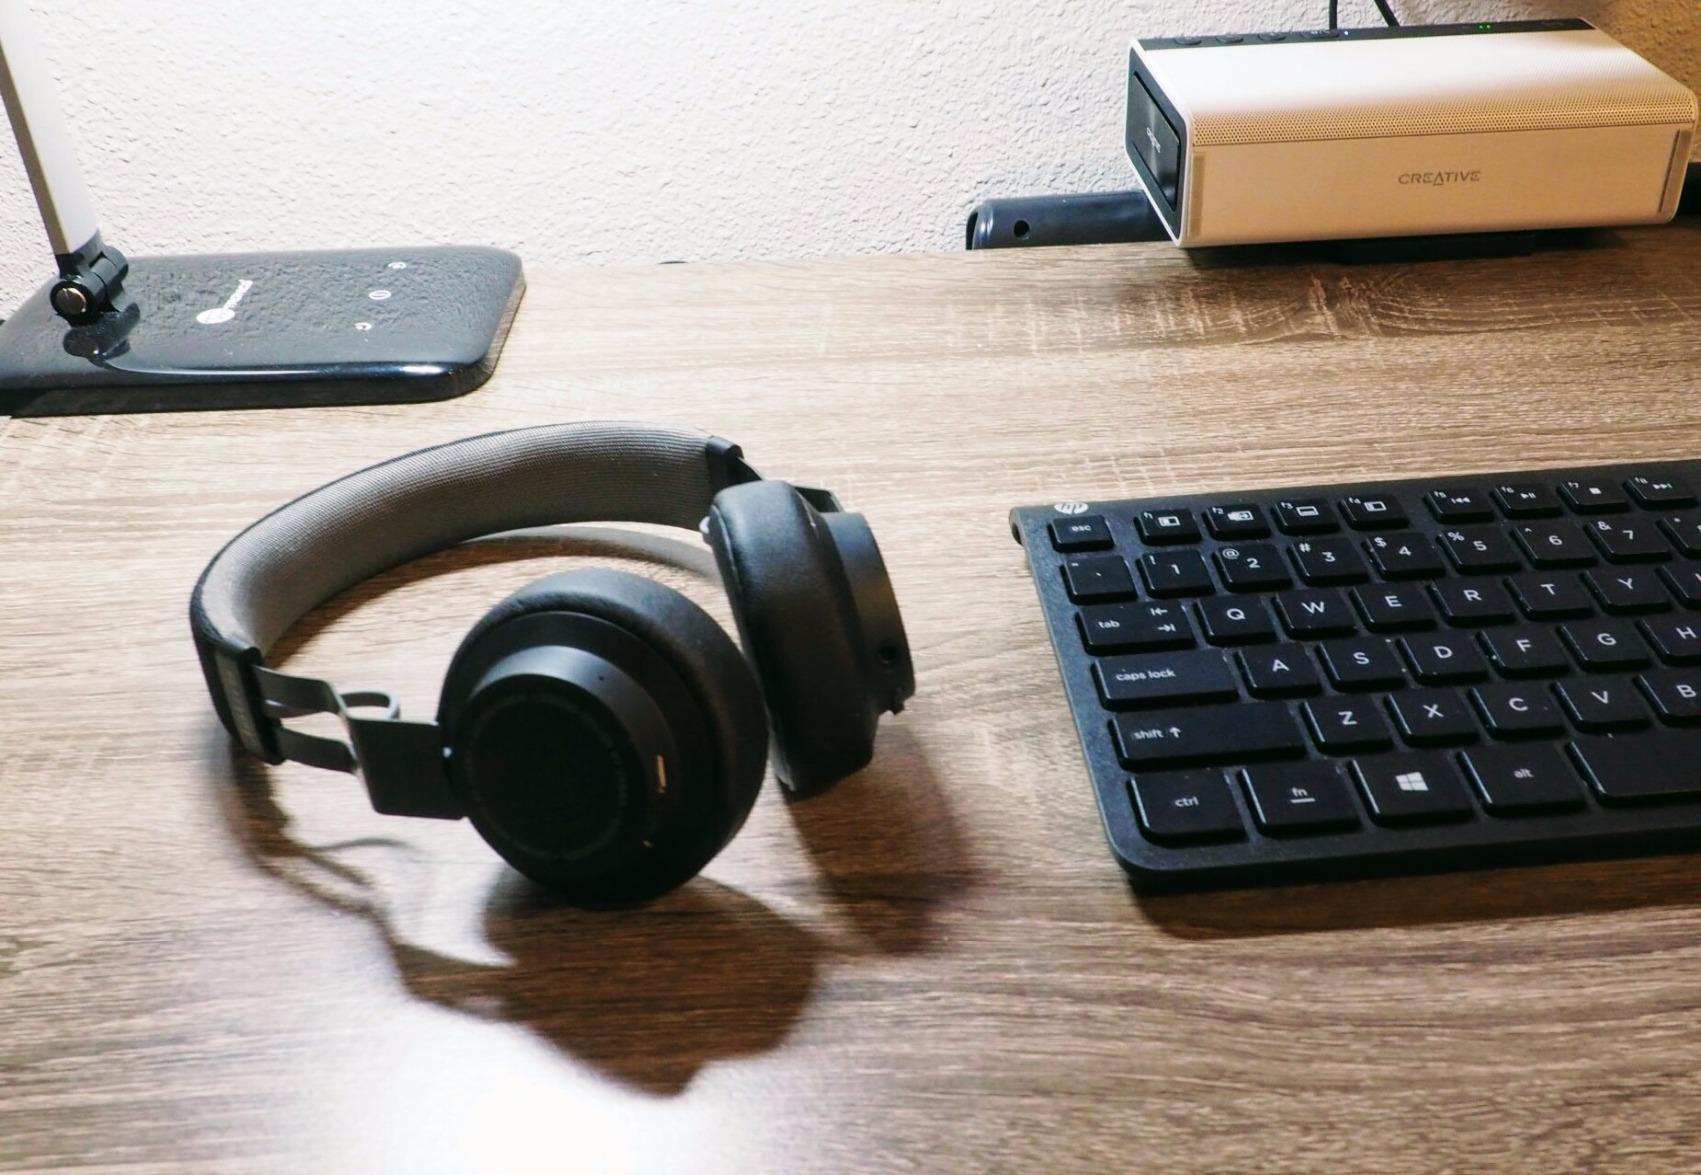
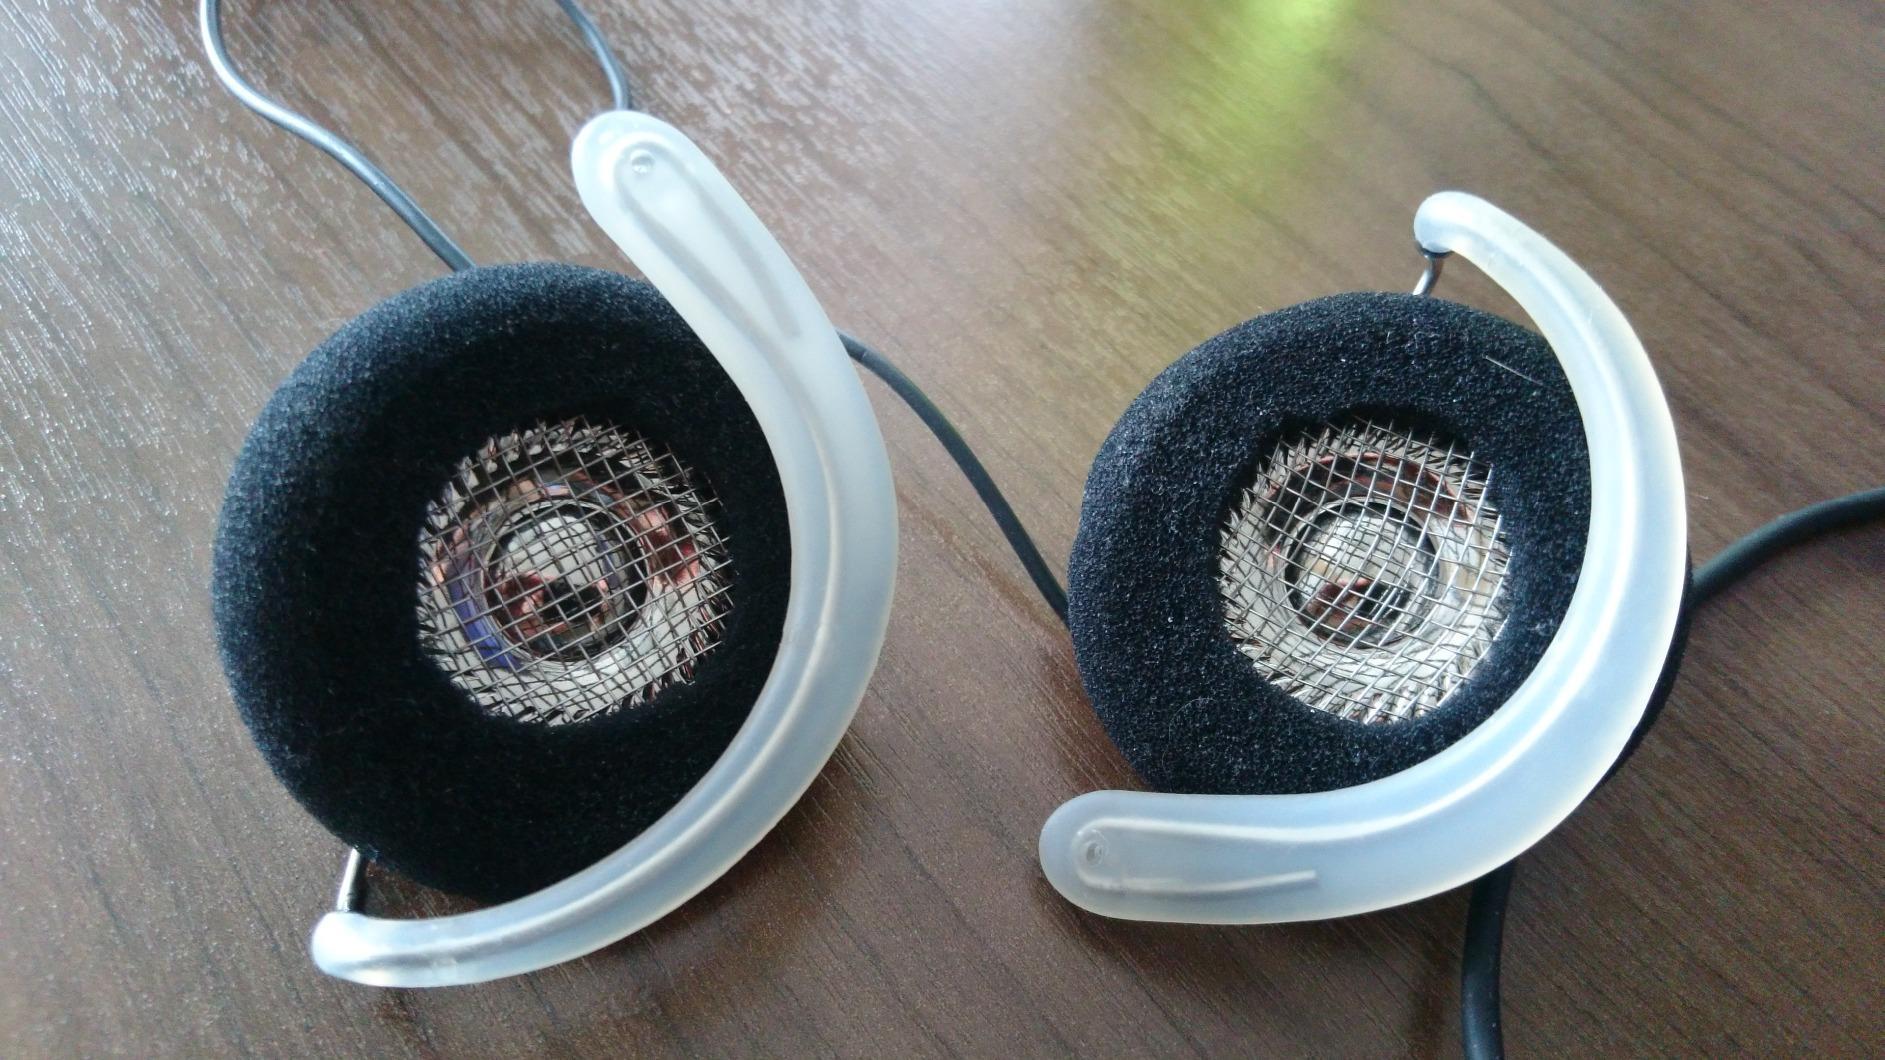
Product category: headphones
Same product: no